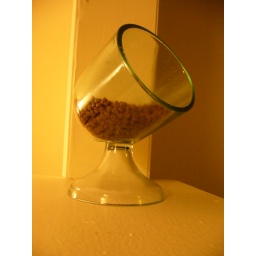
perfect for dog treats by the door